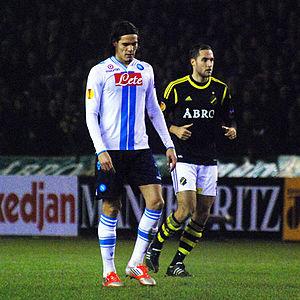
Edinson Roberto Paulo Cavani Gómez, plus connu sous le nom d'Edinson Cavani, né à Salto le 14 février 1987, est un footballeur international uruguayen qui évolue au poste d'attaquant.
La Società Sportiva Calcio Napoli, littéralement Société Sportive Football Naples, abrégé en SSC Napoli ou plus couramment Napoli en italien et SSC Naples ou plus couramment Naples en français, est un club de football italien fondé en 1926 sous le nom de Associazione Calcio Napoli. et basé à Naples en Campanie.